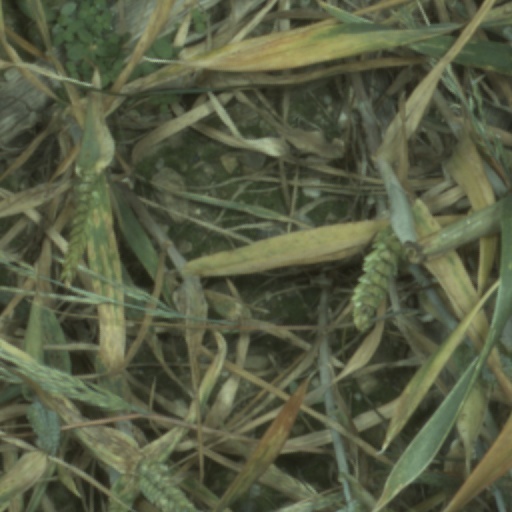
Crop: wheat